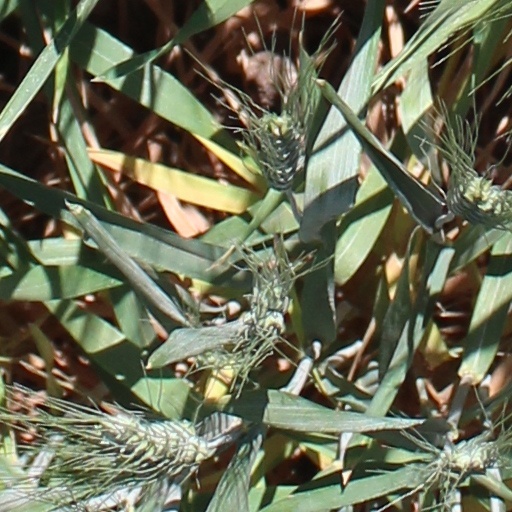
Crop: wheat